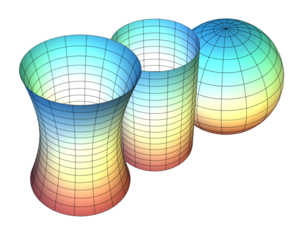
En mathématiques, la géométrie différentielle des surfaces est la branche de la géométrie différentielle qui traite des surfaces, munies éventuellement de structures supplémentaires, le plus souvent une métrique riemannienne.